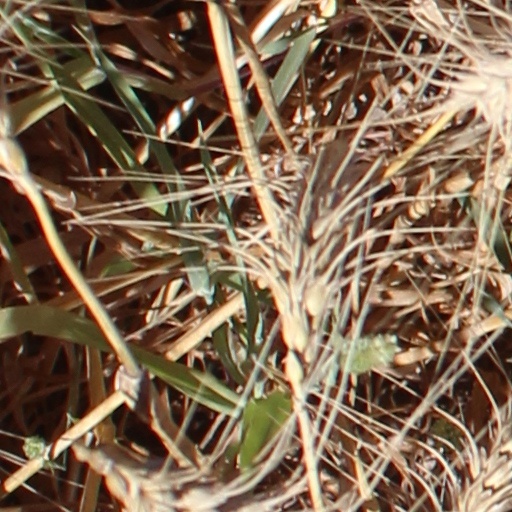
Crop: wheat